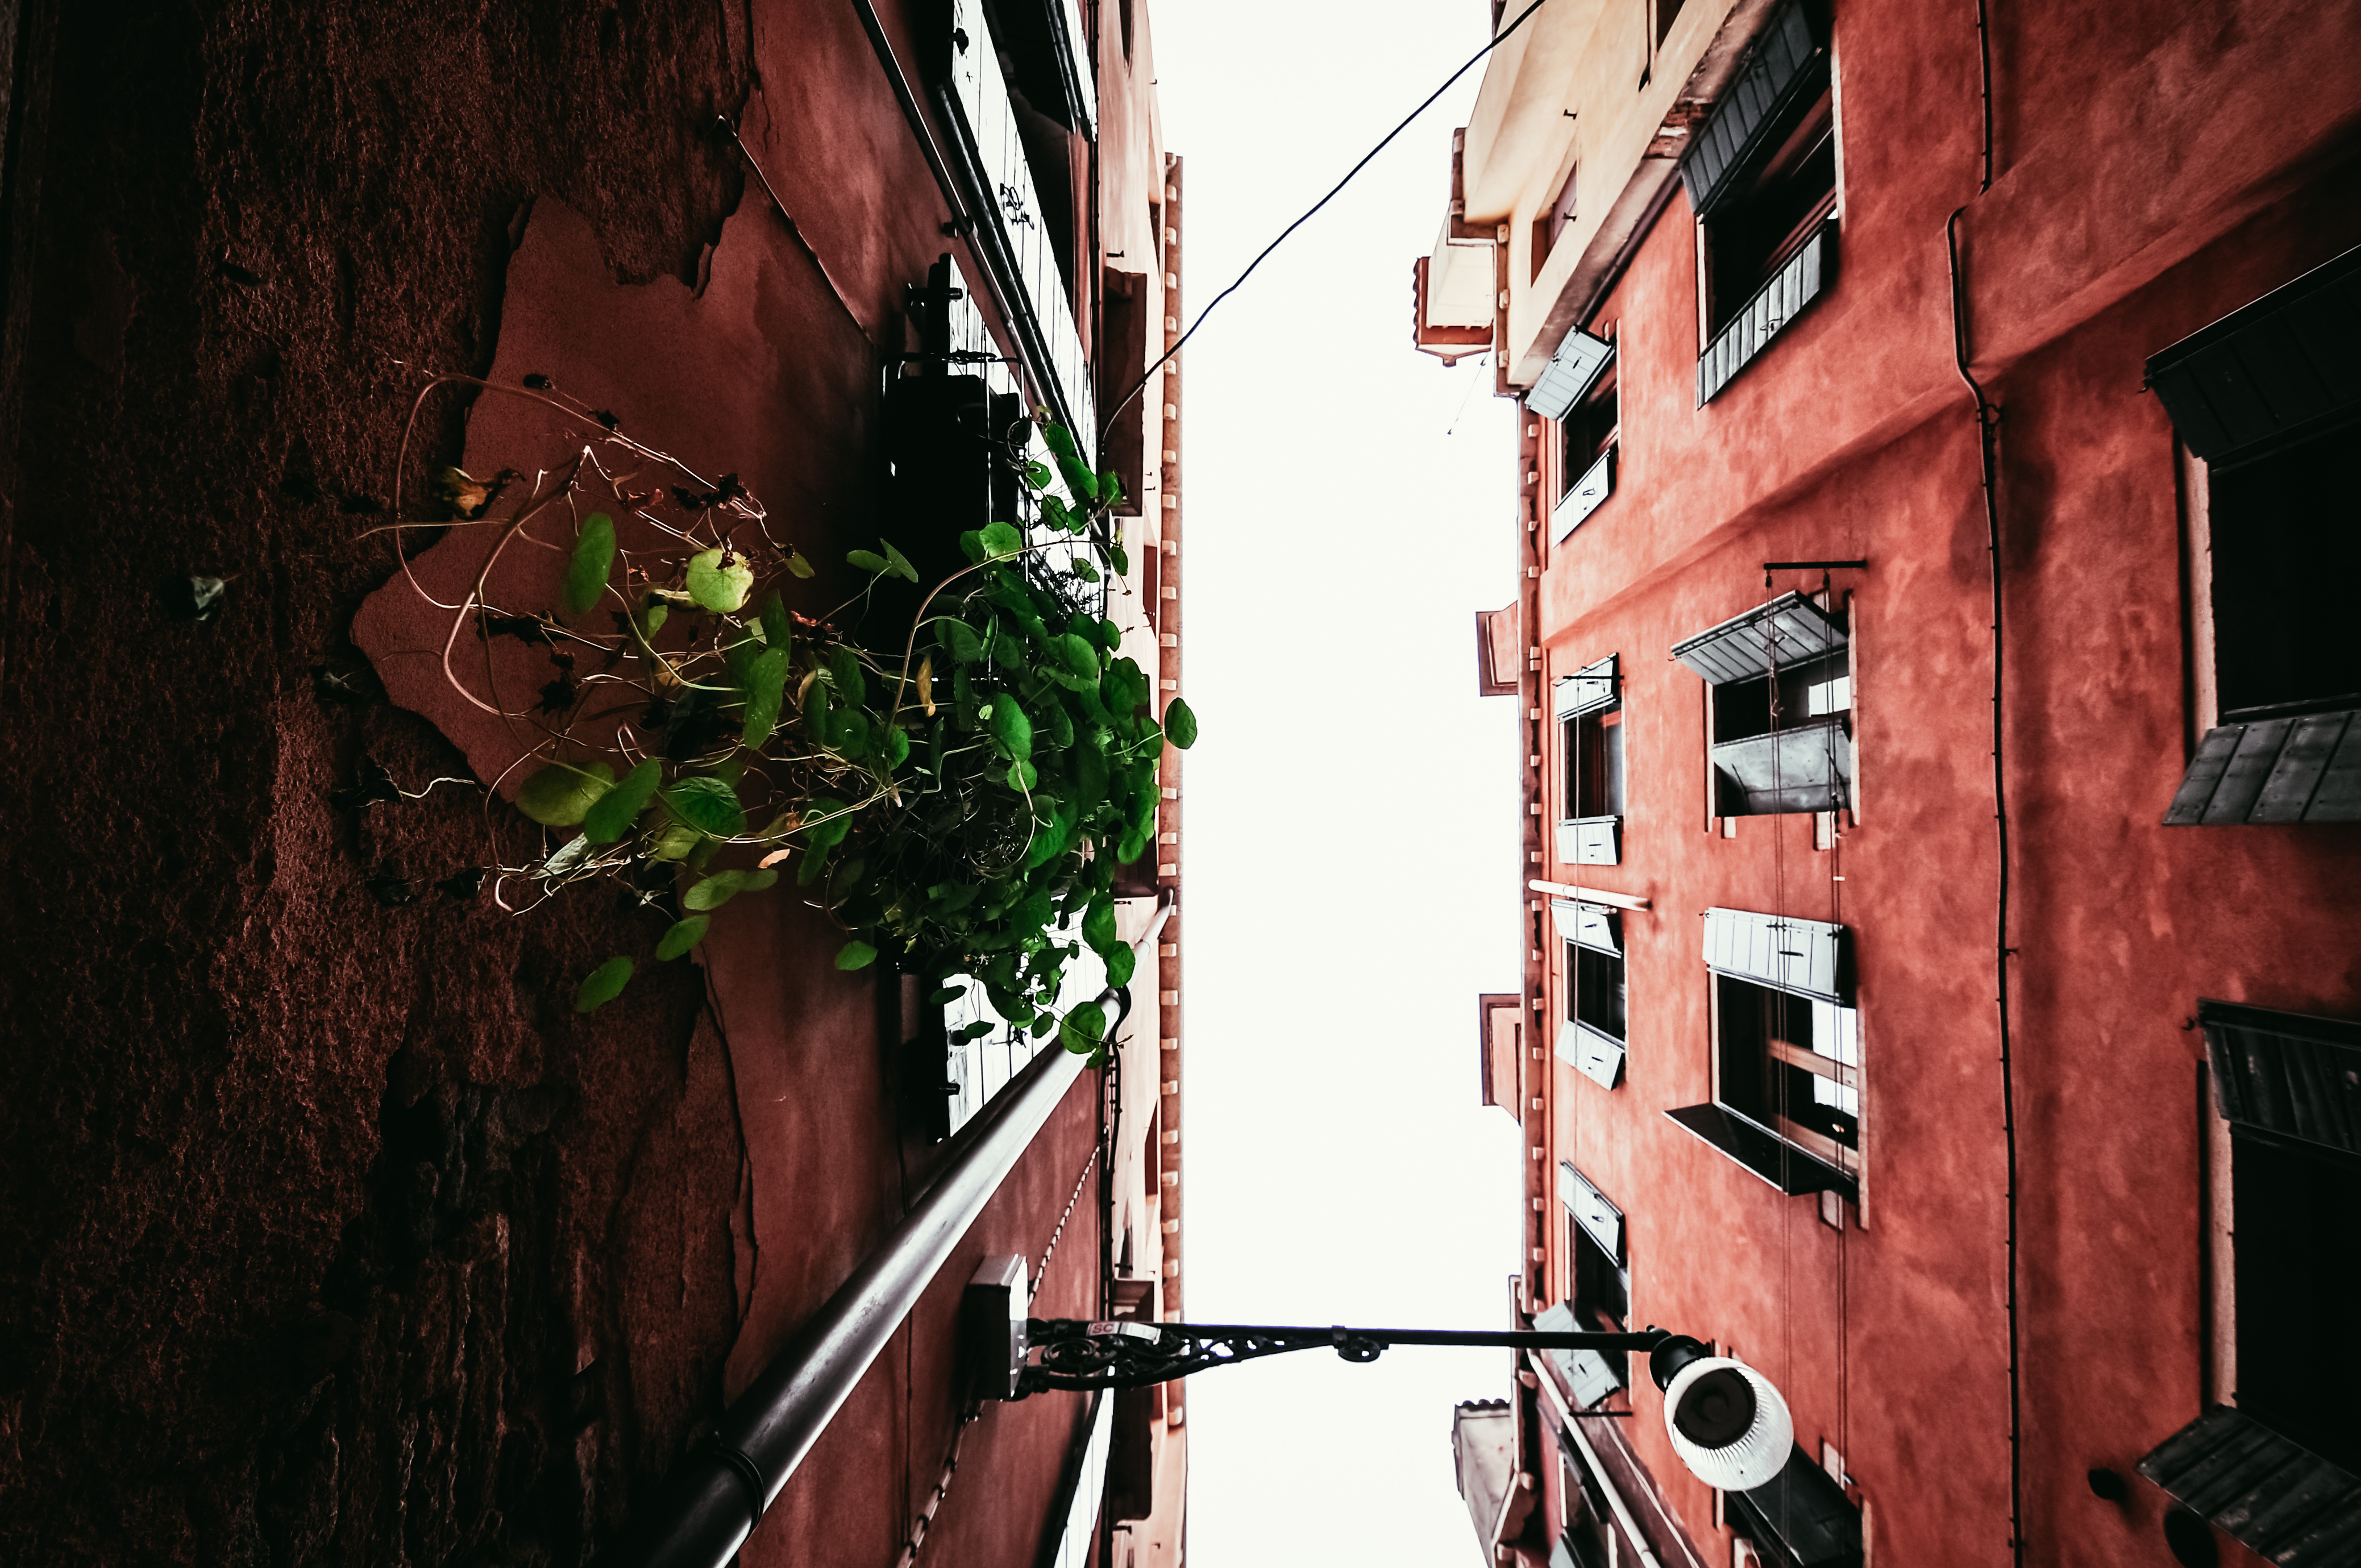
color, red, road, alley, street, urban area, house, wall, infrastructure, window